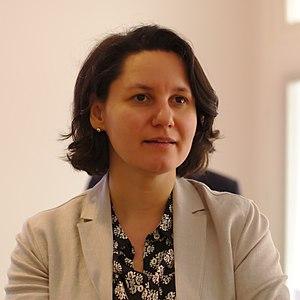
Veronika Mickel-Göttfert lors de sa visite à Wikimedia Österreich im April 2017.